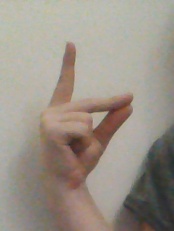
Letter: ta